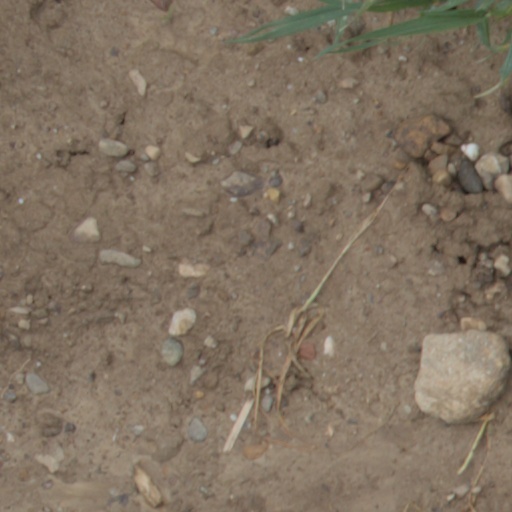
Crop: wheat